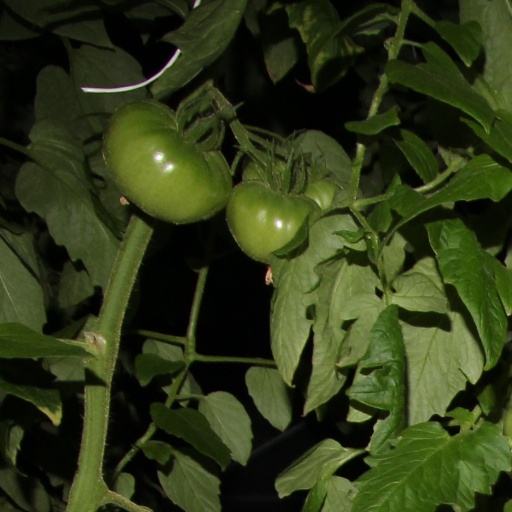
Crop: tomato